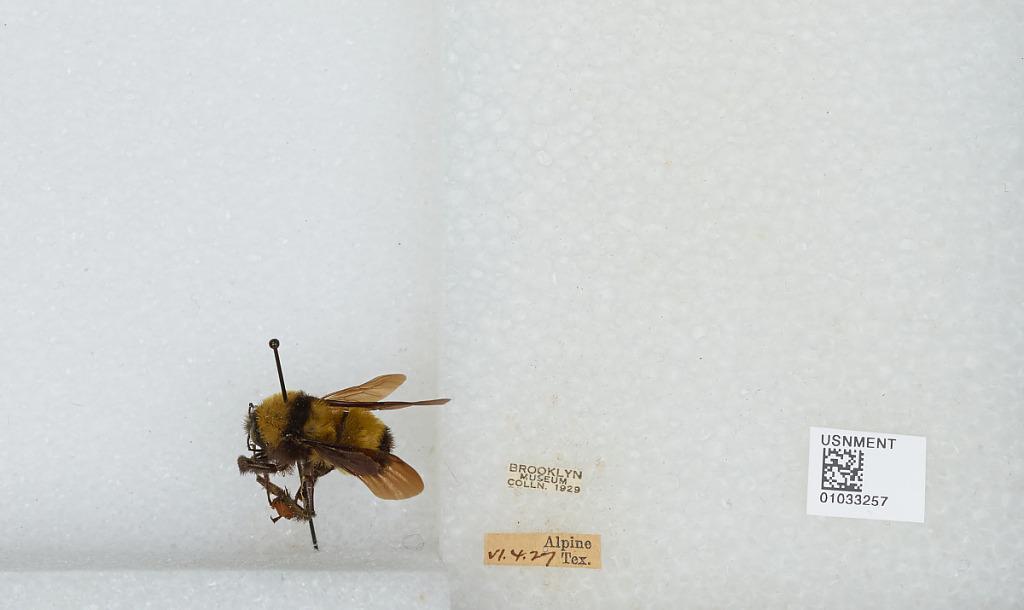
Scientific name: Bombus (Fervidobombus) sonorus Say
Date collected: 1927-6-4
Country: United States
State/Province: Texas
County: Brewster
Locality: Alpine